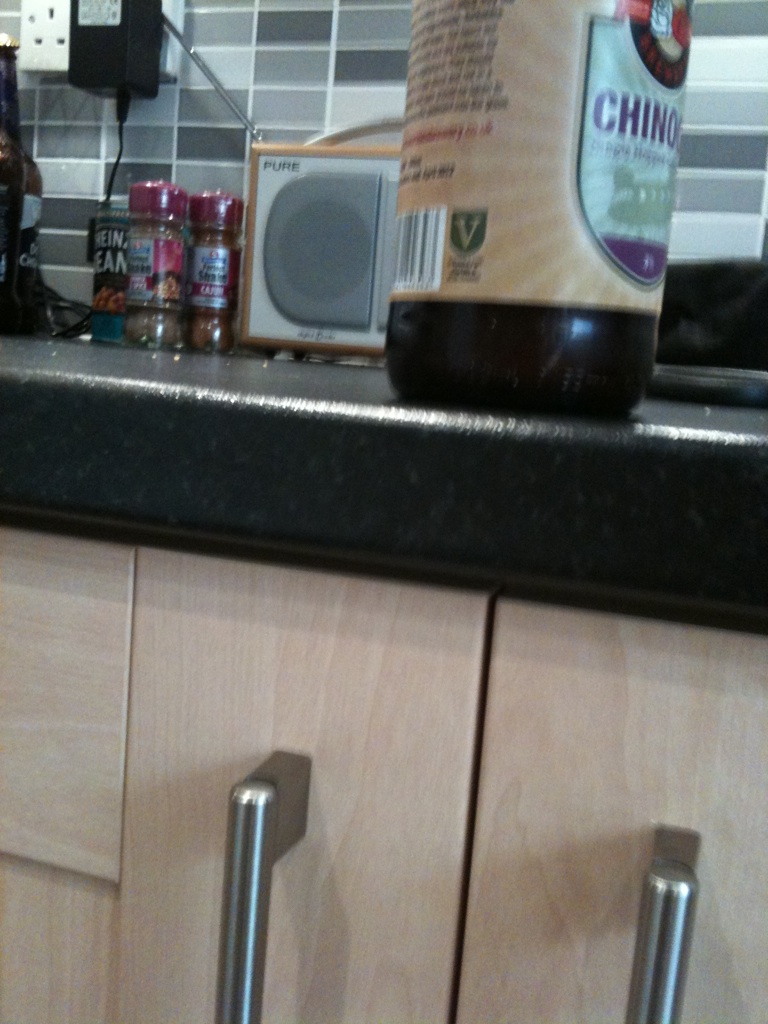Question: Please tell me what the label on this bottle says. Thank you.
Answer: unanswerable